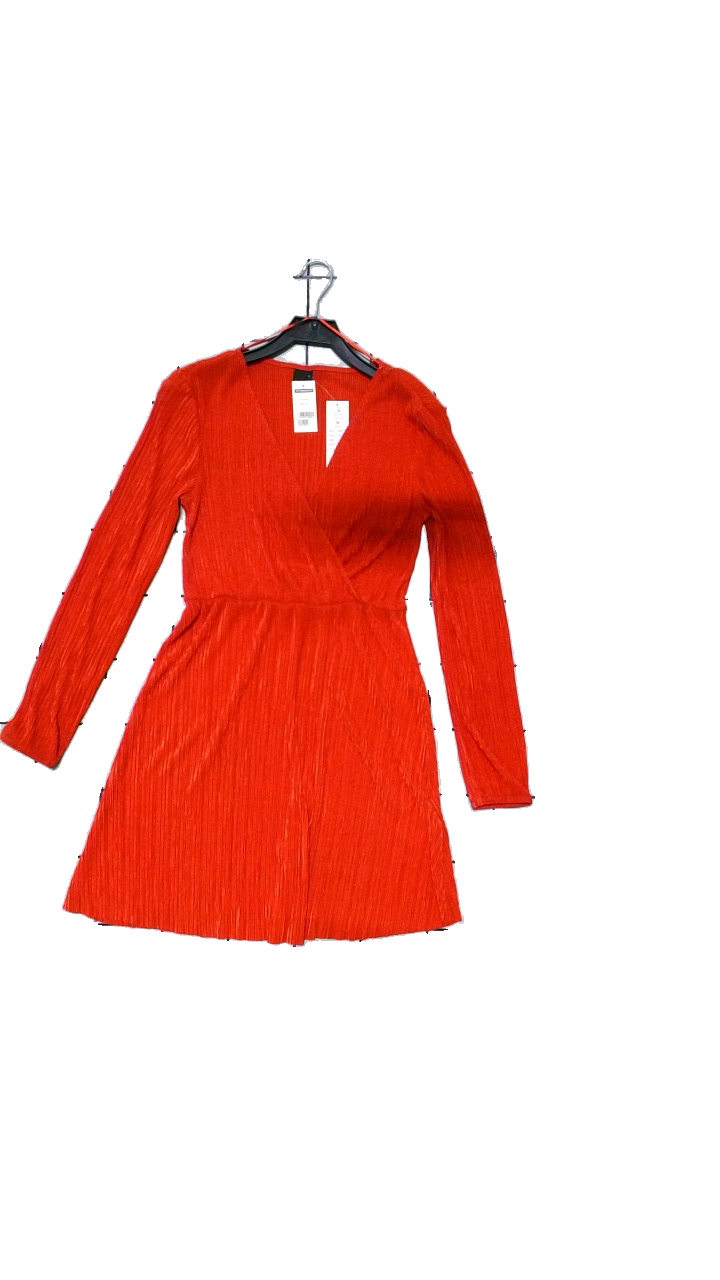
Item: Dress (Ladies)
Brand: Gina Tricot
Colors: Red
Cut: Regular, V-collar
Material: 100% polyester
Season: All
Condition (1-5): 5
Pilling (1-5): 5
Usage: Reuse
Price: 50-100